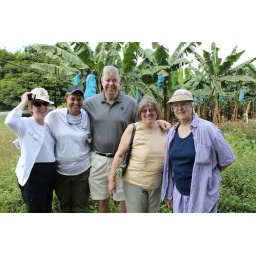
At the banana plantation. Blue bags in the trees are banana bunches ripening.